Leontius

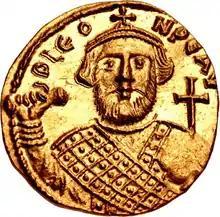
Leontius in imperial regalia, as depicted on a "solidus" coin. Legend: .

Leontius (died 15 February 706) was Byzantine emperor under the regnal name Leo from 695 to 698. Little is known of his early life, other than that he was born in Isauria in Asia Minor. He was given the title of "patrikios", and made "strategos" of the Anatolic Theme under Emperor Constantine IV. He led forces against the Umayyads during the early years of Justinian II's reign, securing victory and forcing the Umayyad caliph, Abd al-Malik ibn Marwan, to sue for peace.